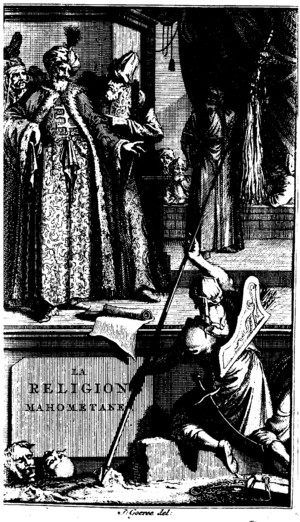
RELAND, Adriaan, La Religion des Mahométans, Illustration du titre, 1721
Hadrian Reland est un savant et philologue des Provinces-Unies du début du XVIIIᵉ siècle. Son nom était latinisé en Hadrianus Relandus et se trouve aussi sous les formes néerlandaises de Adriaan Reland ou Reelant.
La Religion des Mahométans est une œuvre du linguiste orientaliste Adrien Reland sur l’islam parue en latin en 1705 et en traduction française en 1721. Elle se caractérise par son souci d’équité dans sa description de la religion adverse, de l’autre religion prosélyte aux frontières de l’Europe, visible dans le ton de la préface, et donne une traduction d’une explication de la foi faite par des auteurs musulmans eux-mêmes.